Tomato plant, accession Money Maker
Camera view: bottom (45 deg); turntable rotation: 60 degrees
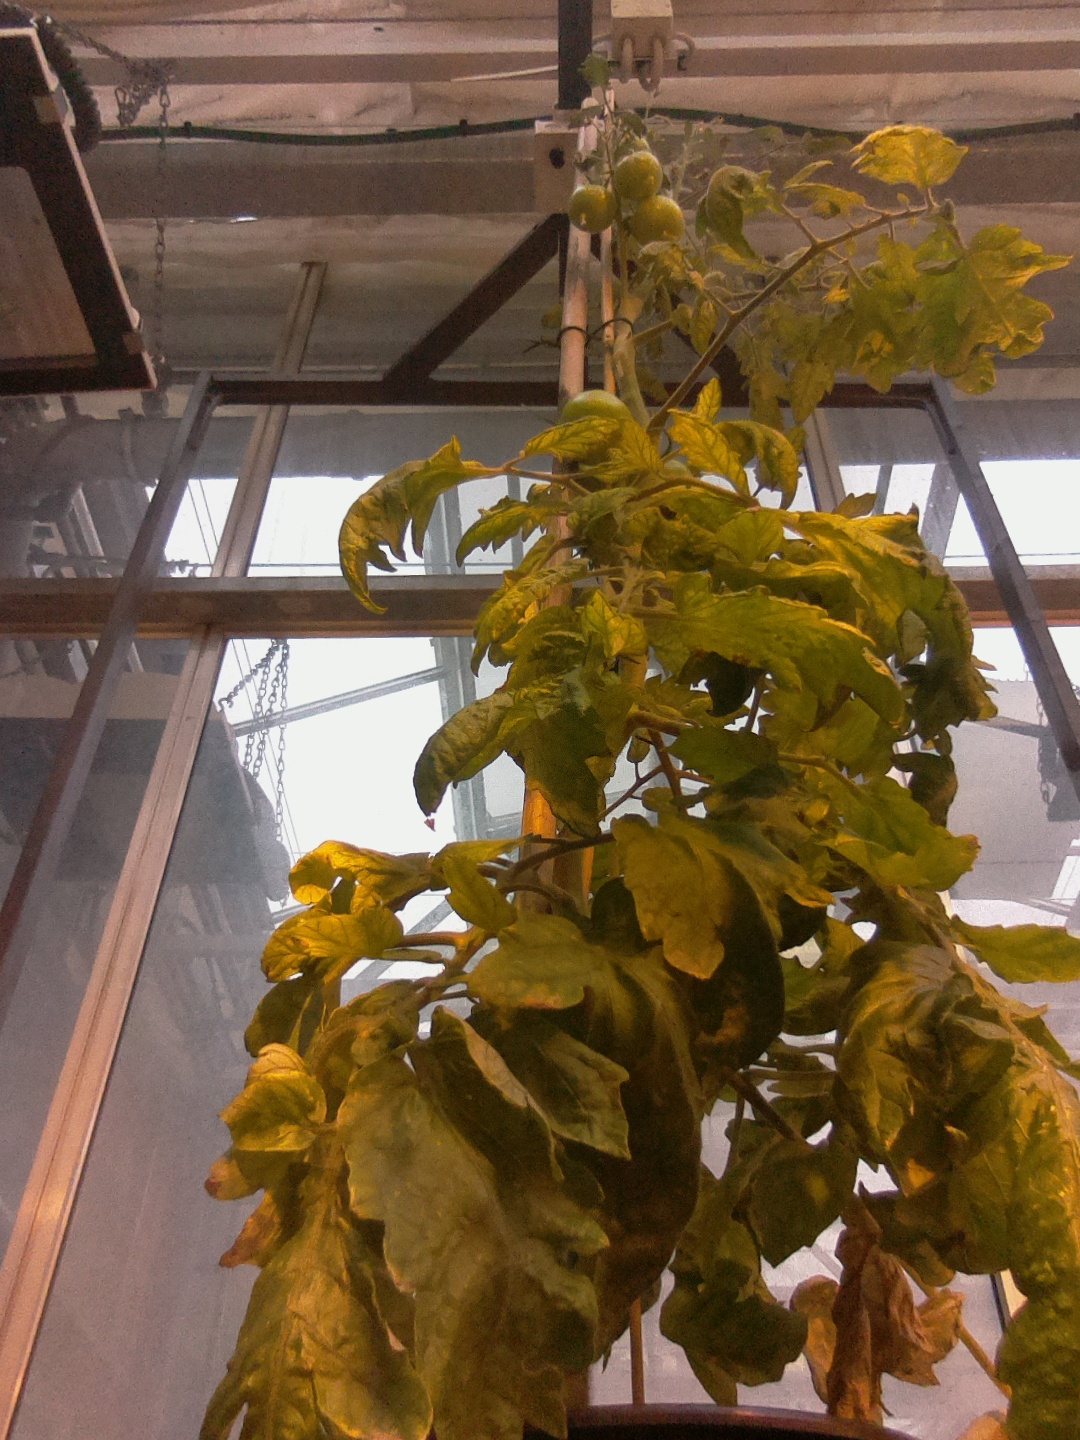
BBCH growth stage 77: 70%-80% of final fruit size